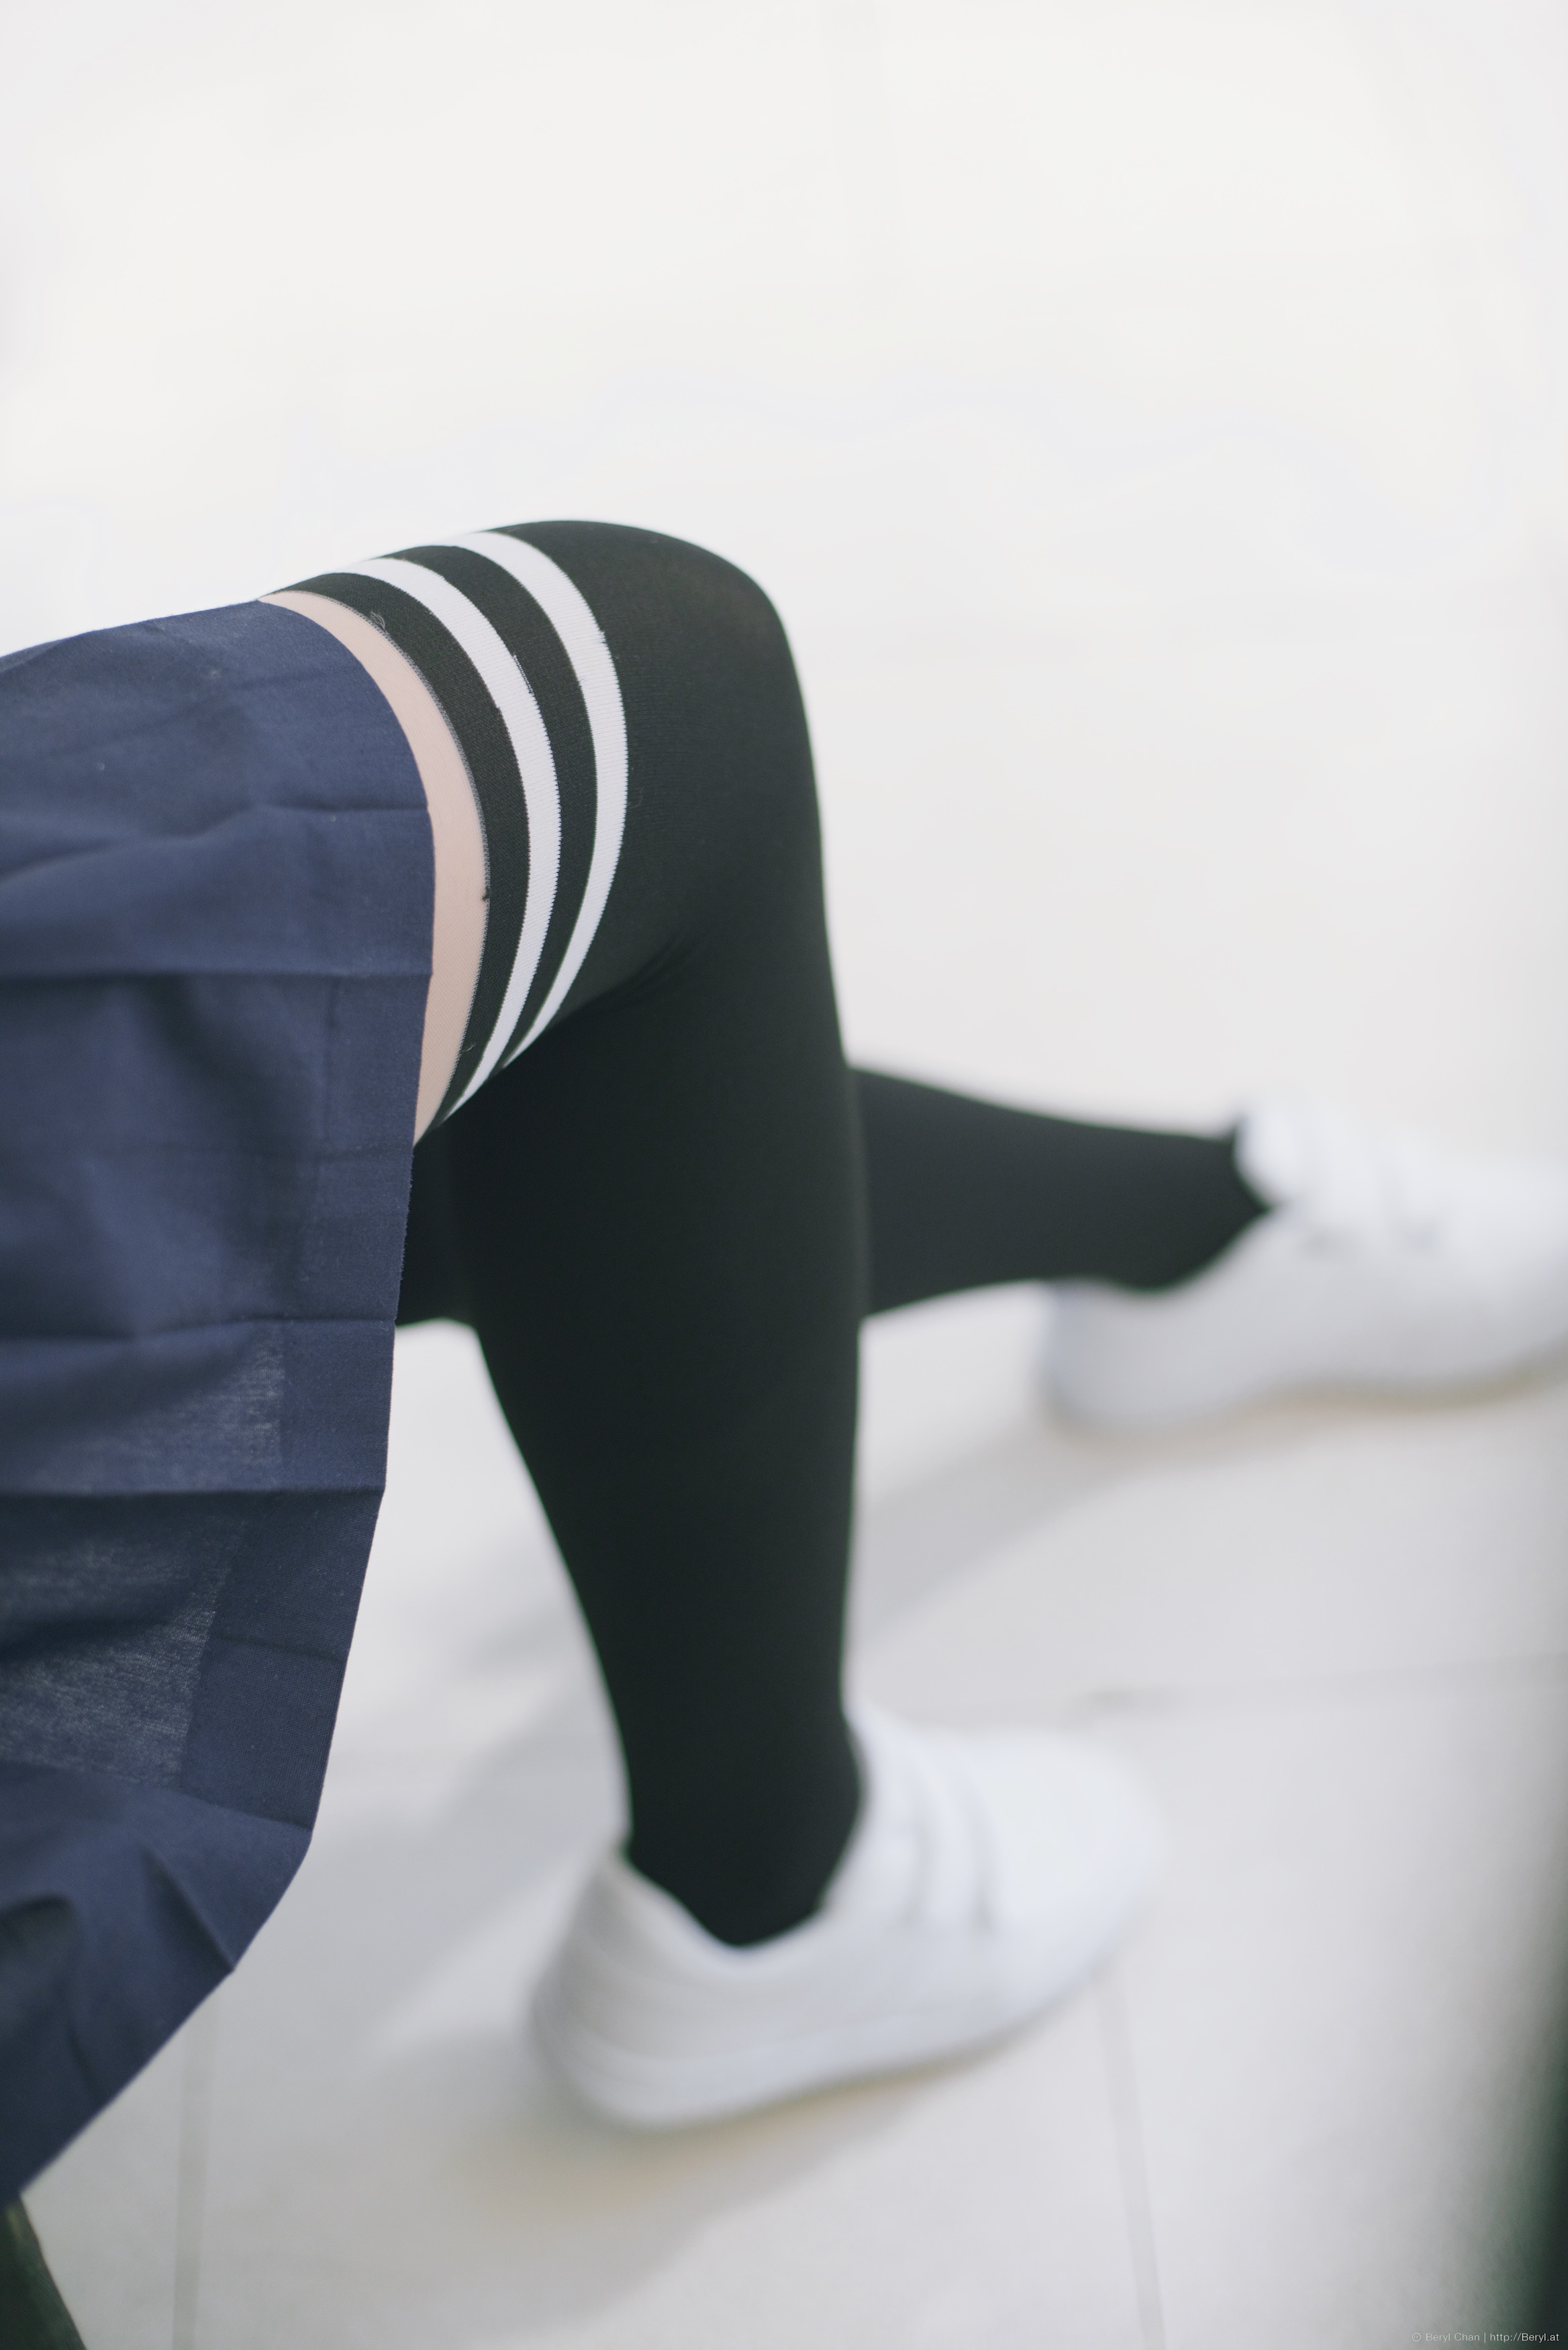
hand, bokeh, girl, white, cute, asian, leg, portrait, nikon, black, furniture, arm, human body, girls, 50mm, sneakers, faceless, uniform, skirt, socks, tights, kneehighsocks, nikond800e, kneesocks, manuallensnocpu, pantyhose, schoolgirl, schooluniform, shortskirt, whitesneakers, uniformskirt, sense, human positions, physical fitness